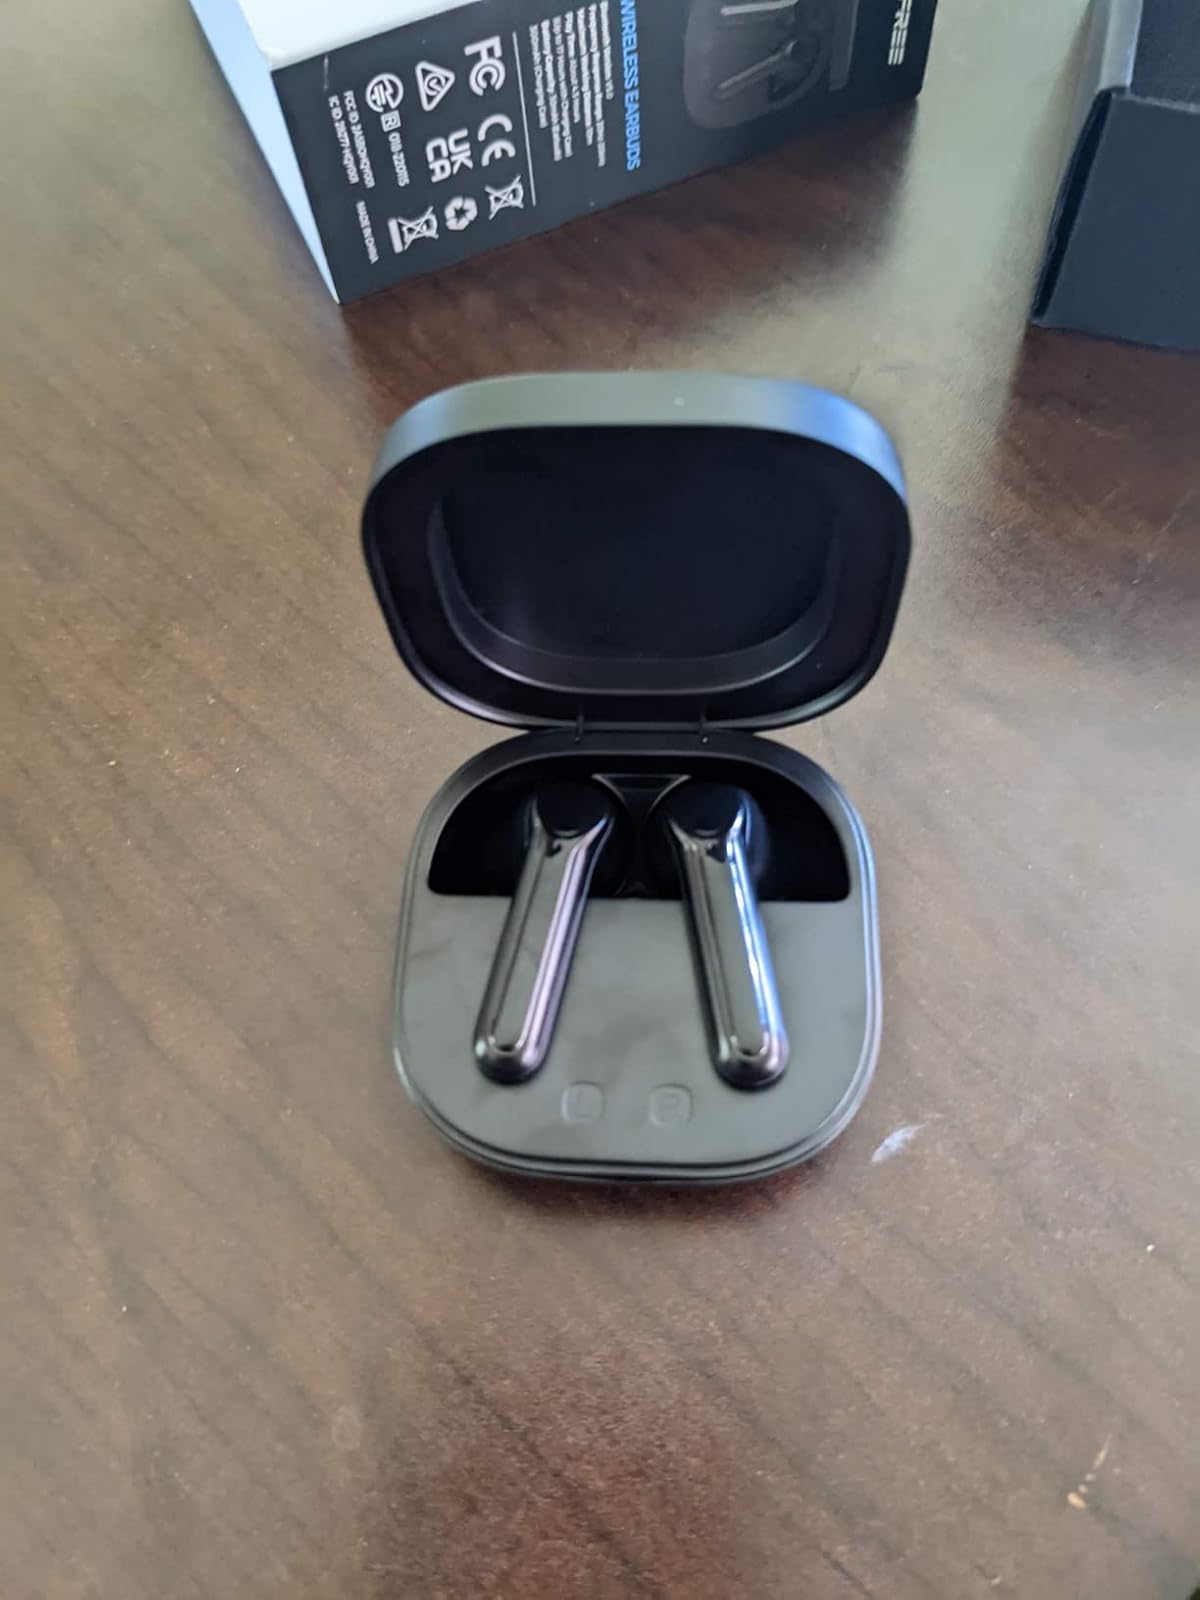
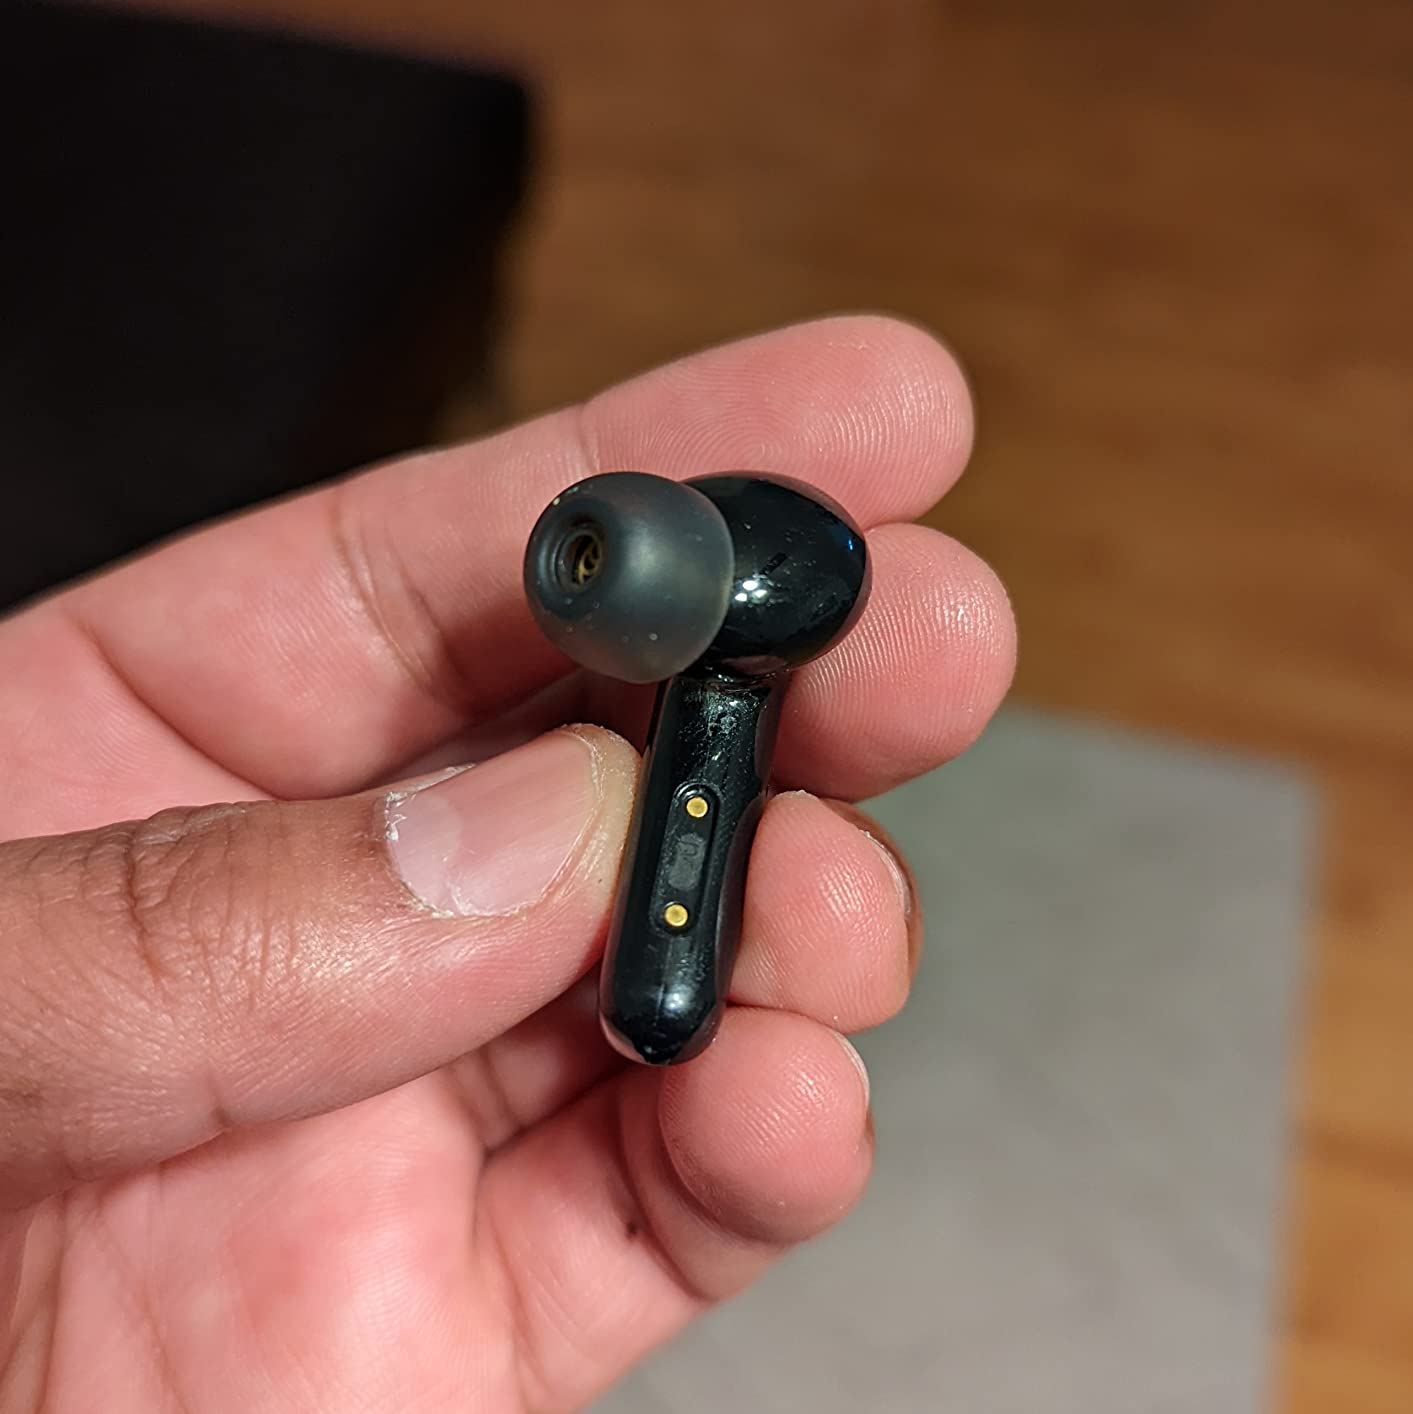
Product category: earbuds
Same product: no